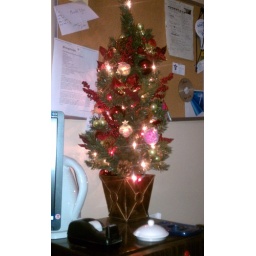
The Christmas tree I put up in my office. Slightly better than a Charlie brown tree.